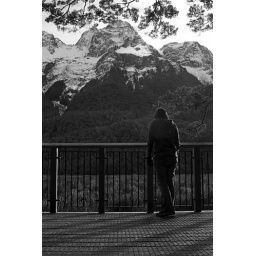
Theresa looks over the railing into the impeccably clear water of Mirror Lakes.